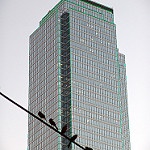
Scene: Outdoor